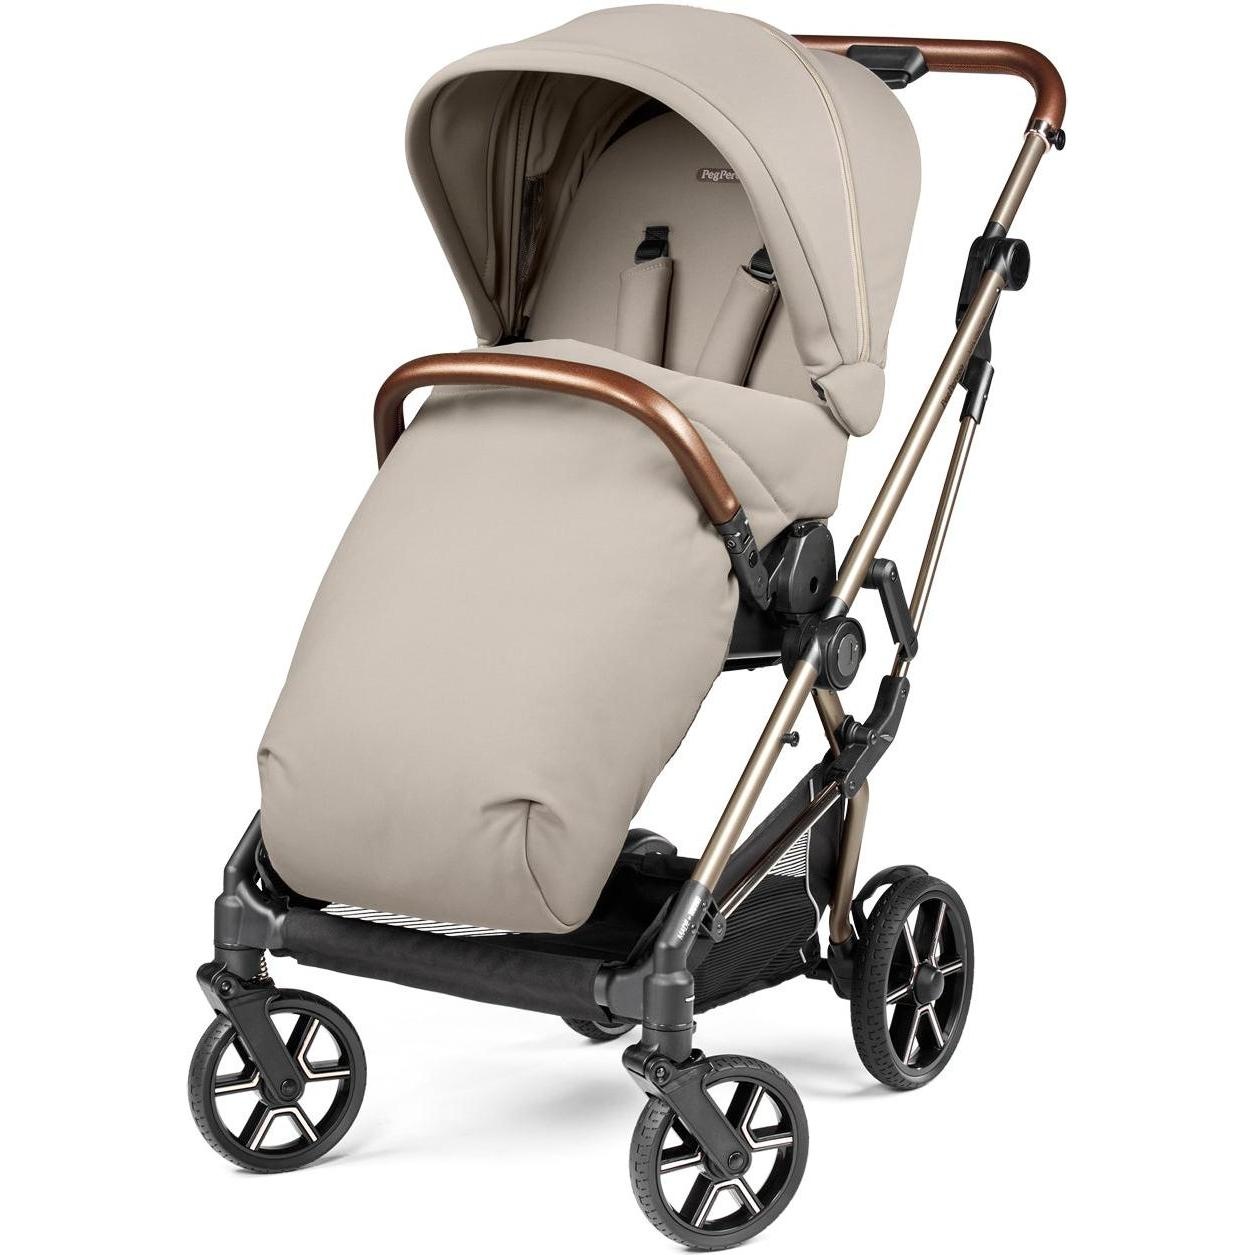
PEG Vivace Stroller (2025 Edition)
Light and compact with a reversible seat. The Vivace’s lightweight, 20.72 lbs, and compact width of 20 inches provide style with ease of movement even through doorways and elevators. The reversible seat takes the baby from birth to toddler, up to 50 lbs. Top-quality wheels ensure easy steering on all terrains. Our team of Peg Perego experts in Italy perform every step in the process from concept to creation. The Vivace stroller and any of our Primo Viaggio infant car seats combine to create an attractive and highly functional travel system. Already have a car seat? The Vivace is also compatible with many competitor car seats with the purchase of an adapter. The all-weather boot provides warmth and comfort for baby during the cooler winter months A near-flat recline on the stroller seat provides extra comfort from the time the baby is born up to 50lbs The soft-ride wheels, rear shock absorbers, visible springs, and ball bearings ensure agile steering on all terrain. Our wheels have high visibility finishes including reflective trim, ideal for early morning or evening walks. The user-friendly brake system is easily accessible with one-foot operation. Steering agility is guaranteed, even with just one hand. The eco-leather handlebar ensures utmost comfort. Our handlebar adjusts to multiple heights, providing additional comfort and ease. The large, easy-to-access basket has a reinforced rigid bottom allowing heavy loads. High-visibility finishes, including reflective trim, make early morning and evening walks safer than ever. Comfort and functionality are guaranteed by a roomy seat, a 5-point harness, and an eco-leather bumper bar that opens with ease. Specifications Diameter of rear wheels: 8.6 In. Diameter of front wheels: 7 In. Product weight: 20.72 lbs Unfolded Product Dimensions: 20" x 36" x 41" (W x D x H) Folded Product Dimensions: 20" x 15" x 28" (W x D x H)
Brand: PEG
Category: Baby & Toddler > Baby Transport > Baby Strollers > Full-Sized Strollers